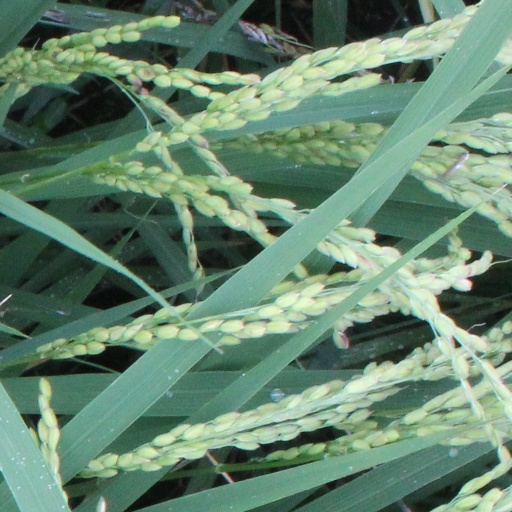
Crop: rice